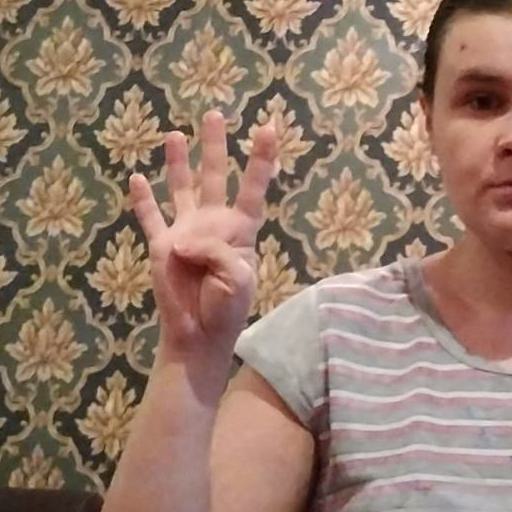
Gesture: four